Belvidere Hill Historic District

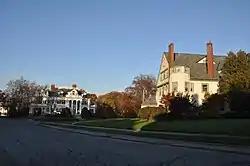
Two contributing properties

The Belvidere Hill Historic District encompasses a residential area on the east side of Lowell, Massachusetts known for its fine 19th-century houses. The area, roughly bounded by Wyman, Belmont, Fairview, and Nesmith Streets, was developed beginning in the 1850s, and was one of the finest neighborhoods in the city, home to many of its business and civic leaders. It was listed on the National Register of Historic Places in 1995.